Bill Terry

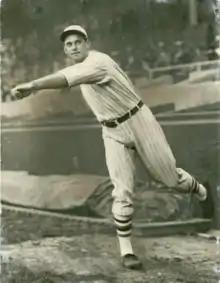
Terry with the New York Giants,

William Harold Terry (October 30, 1898 – January 9, 1989) was an American professional baseball first baseman and manager. He played in Major League Baseball (MLB) for the New York Giants from 1923 to 1936 and managed the Giants from 1932 to 1941. Terry was inducted into the Baseball Hall of Fame in 1954. In 1999, he ranked number 59 on "The Sporting News" list of the 100 Greatest Baseball Players, and was a nominee for the Major League Baseball All-Century Team. The Giants retired Terry's uniform number 3 in 1984; it is posted on the facade of the upper deck in the left field corner of Oracle Park. Nicknamed "Memphis Bill", he is most remembered for being the last National League player to hit .400, a feat he accomplished by batting .401 in 1930.